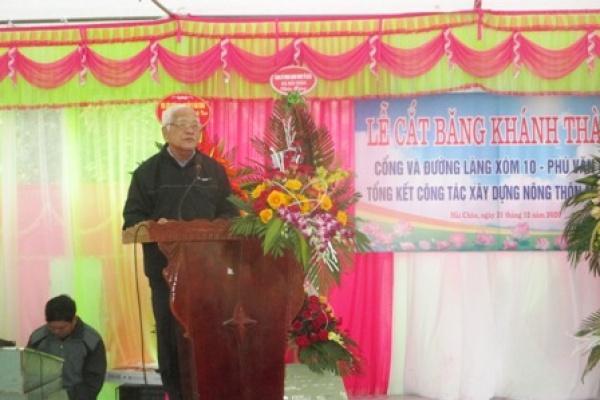
người đàn ông tóc bạc đang phát biểu